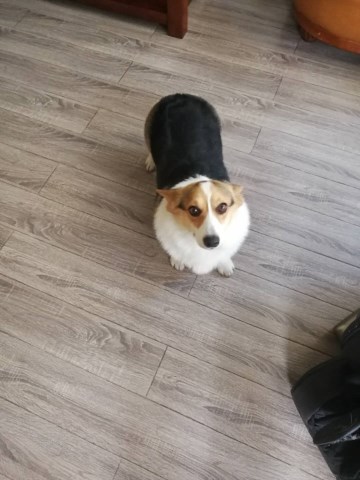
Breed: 2909-n000116-Cardigan